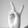
ASL letter: V